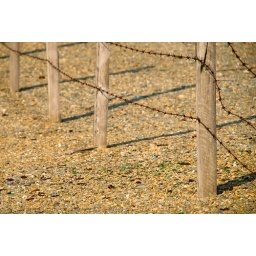
I liked the texture of the gravel on the ground and the colors created by the broken glass and gravel.